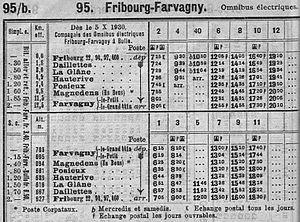
Horaire d'hiver des ominbus électriques Fribourg–Farvagny avant la reprise de la compagnie par les CEG